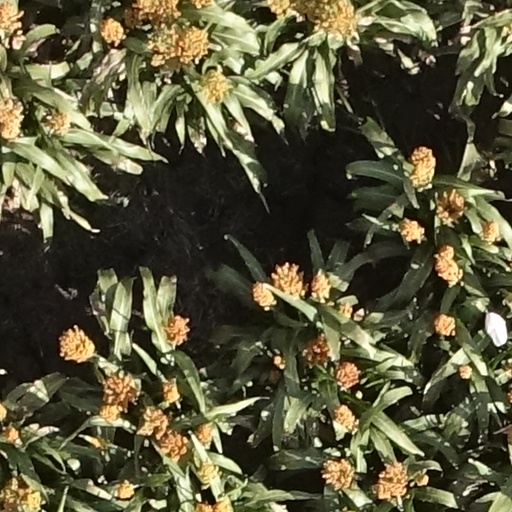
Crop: sorghum